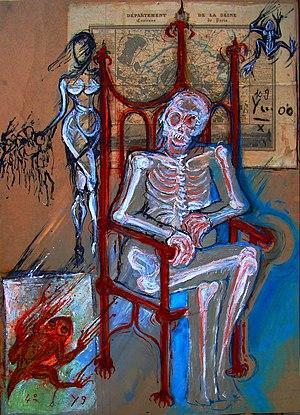
The throne of the Death VI RICHARD. Oïl on panel / 150 X 230 CM Collection privée Genève.
Richard Marolle est un peintre et antiquaire français né le 20 décembre 1963 au Hertford British Hospital à Levallois-Perret dans les Hauts-de-Seine. La rareté de ses œuvres, et la clientèle étrangère, le place comme parmi les peintres vivants les plus chers au monde.